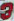
Number: 3